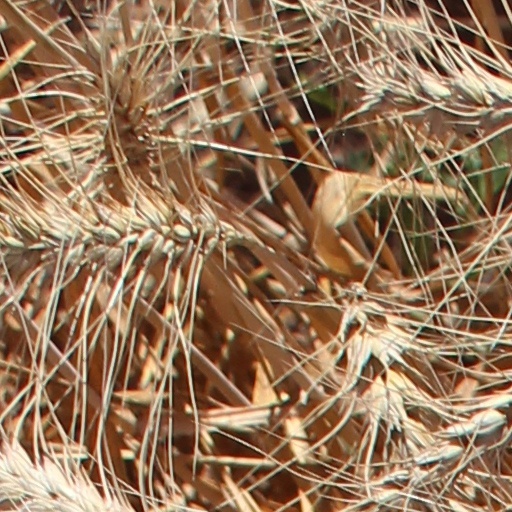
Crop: wheat